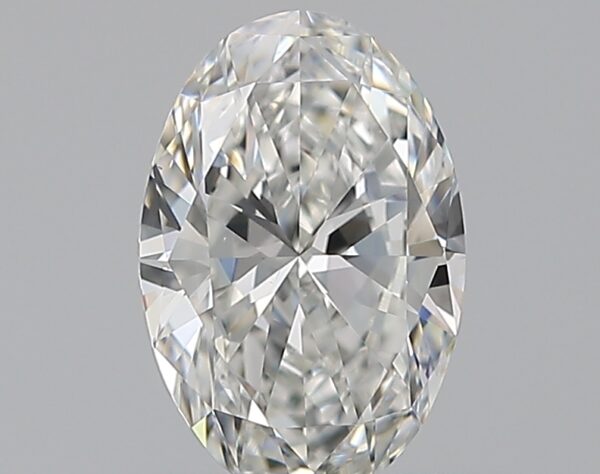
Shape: oval
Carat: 0.76
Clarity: VS1
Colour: F
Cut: EX
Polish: VG
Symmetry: VG
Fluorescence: F
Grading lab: GIA
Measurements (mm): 7.57 x 5.08 x 2.98